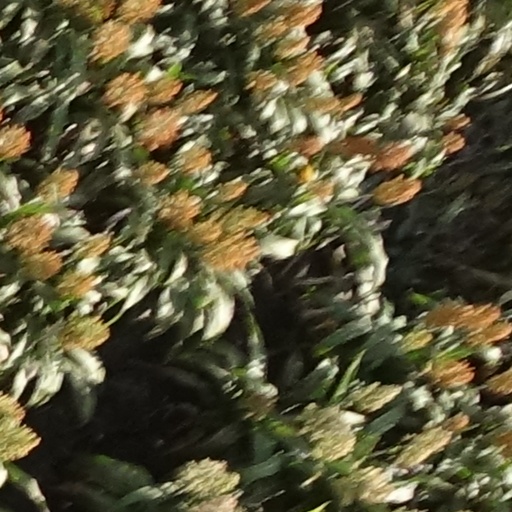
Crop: sorghum